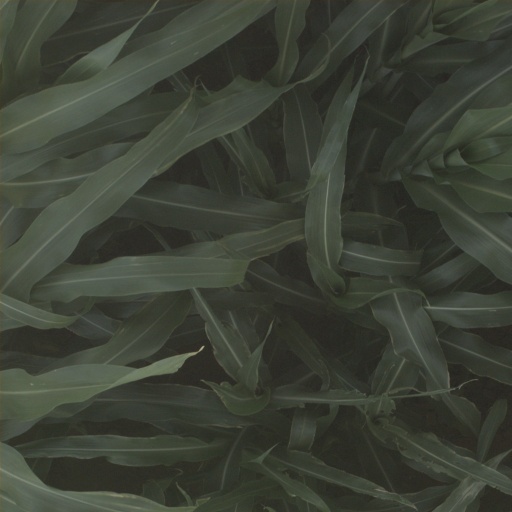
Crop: sorghum